Hatton Hill

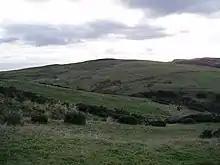
Hatton Hill from Kilpurnie

Hatton Hill is a mountain landform in Angus, Scotland in the Sidlaw Hills. Hatton Castle stands on the flanks of Hatton Hill above the village of Newtyle.